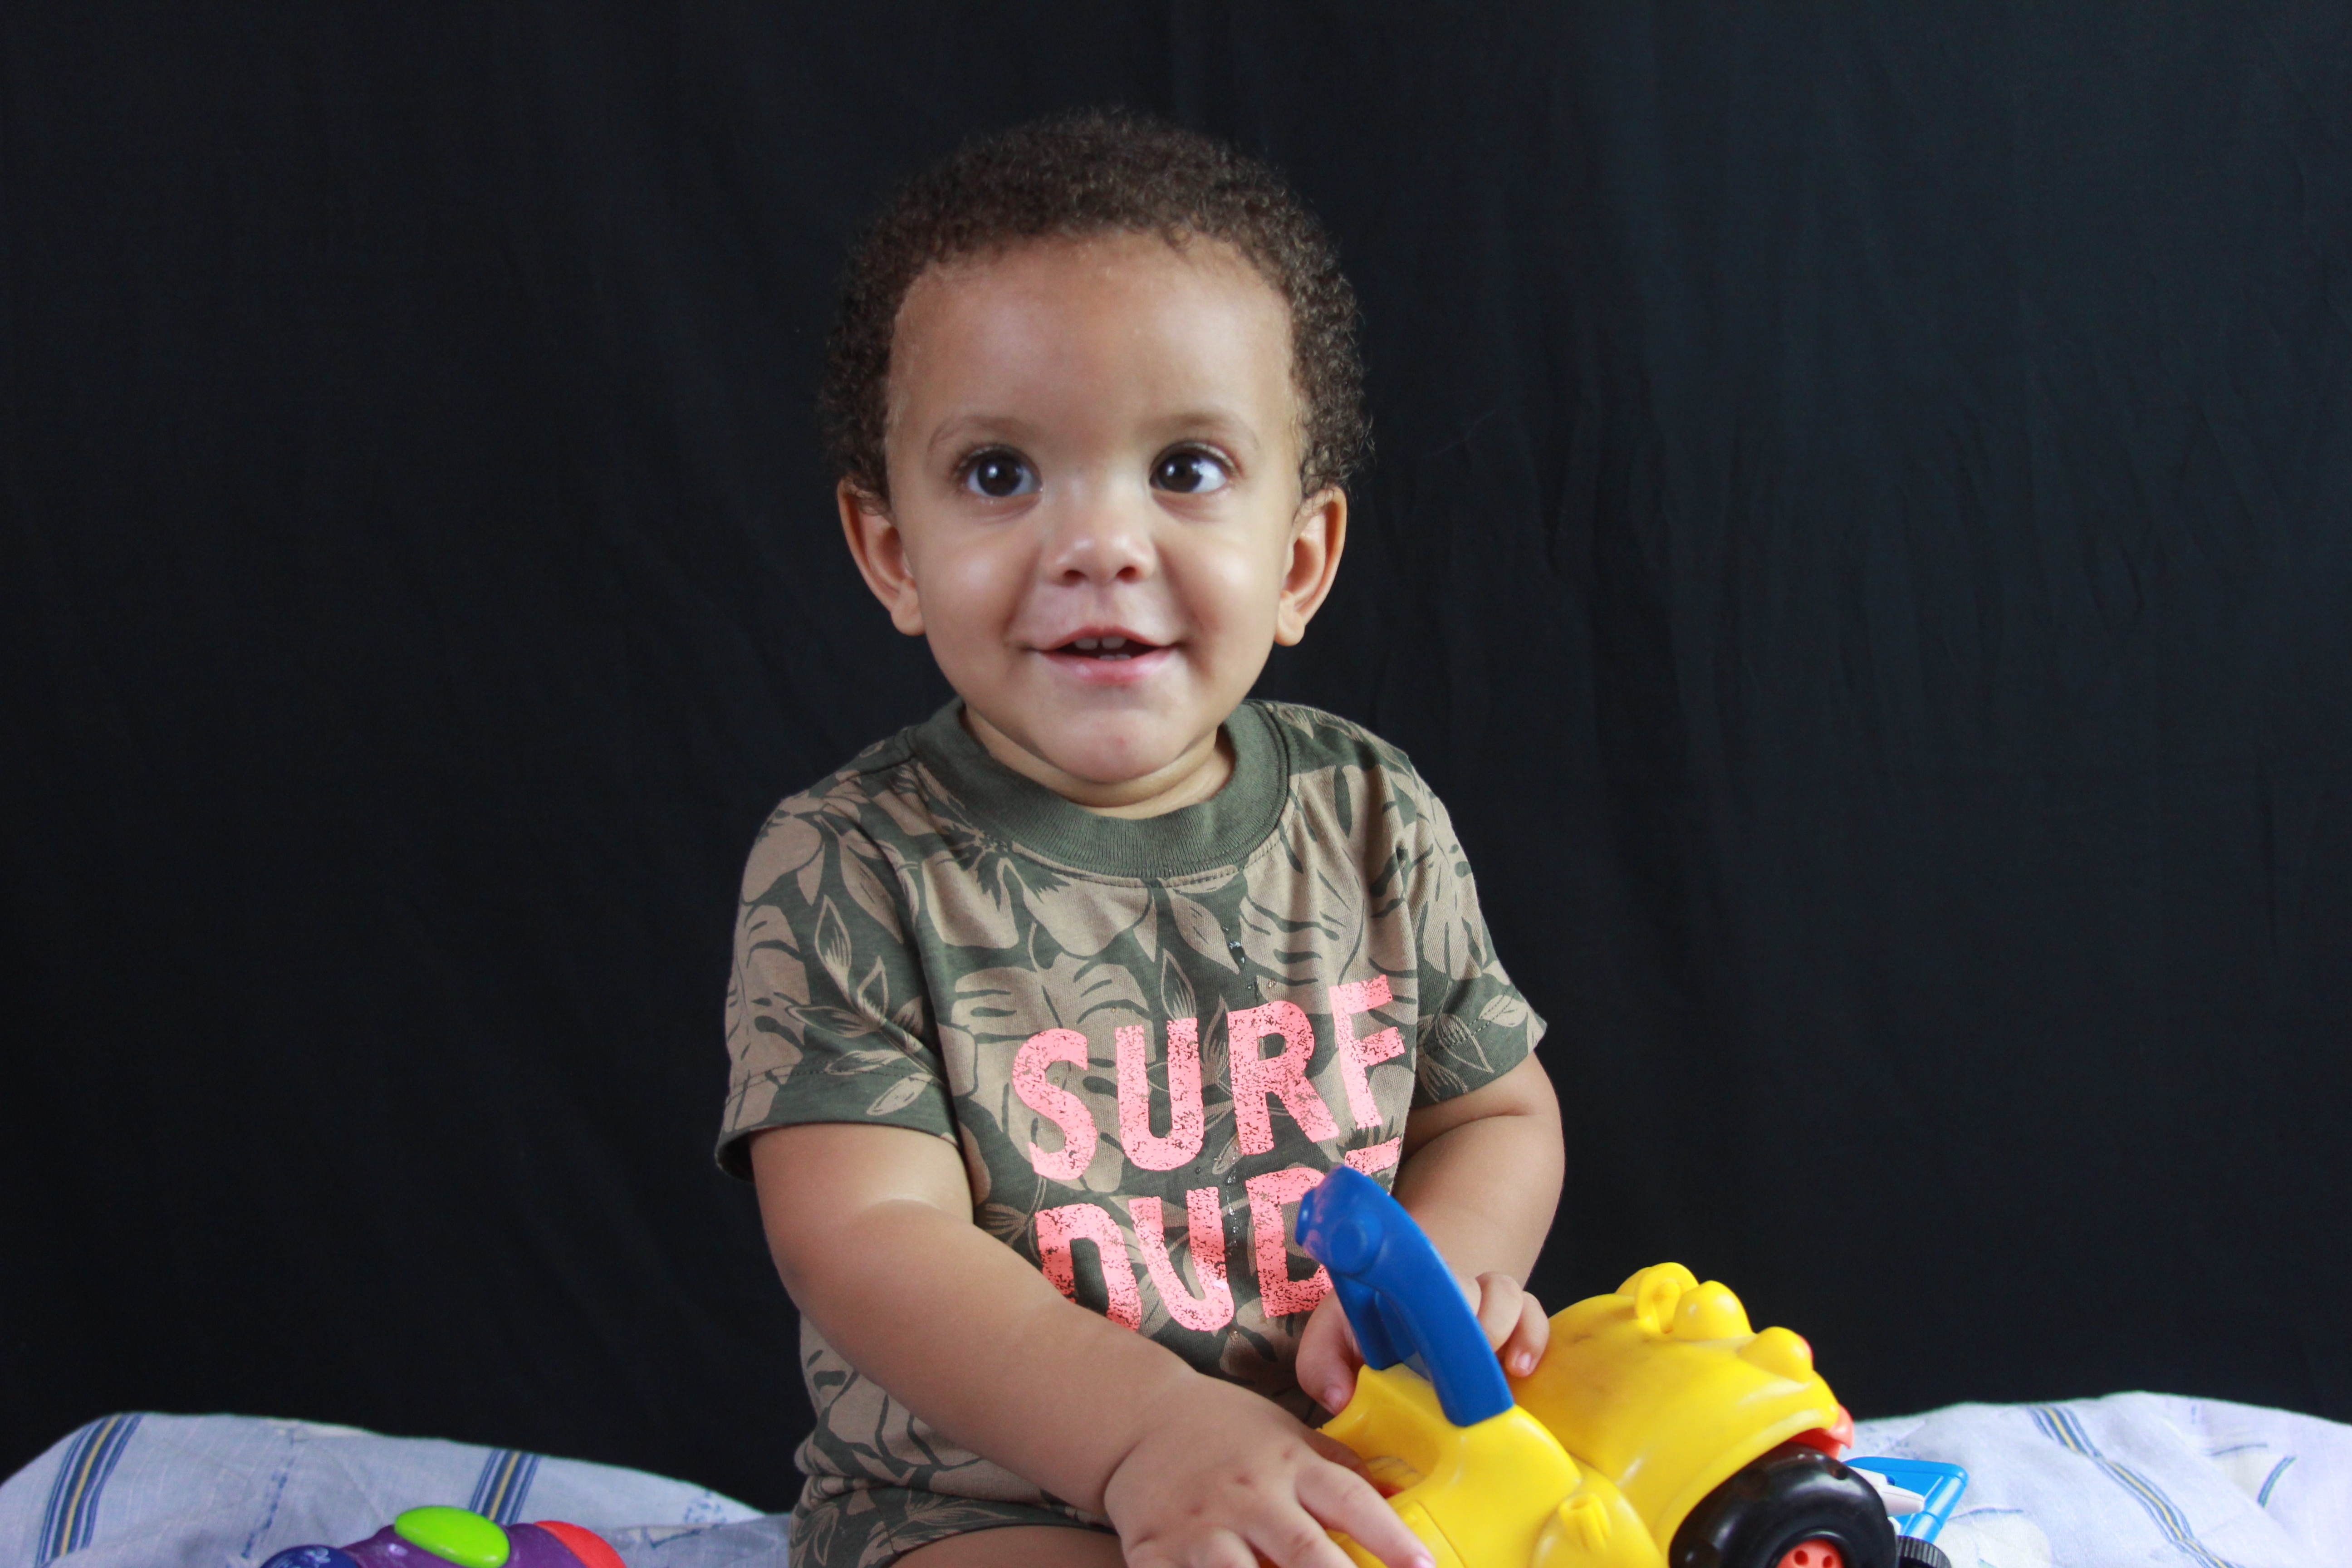
person, people, girl, game, play, running, bicycle, fly, portrait, amusement park, holiday, couple, child, playing, baby, smiling, family, eyes, streets, fun, mother, happy, infant, toddler, look, joy, faces, smiles, brothers, happy children, reflective look, bebe, colonial, panama, pool sports, human positions